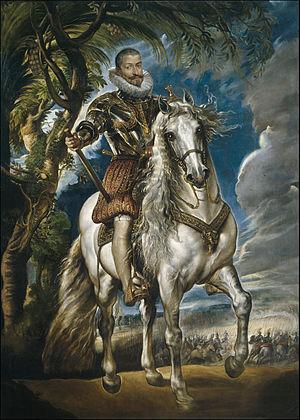
Le Portrait équestre du Duc de Lerma est un portrait réalisé en 1603 par le peintre flamand Pierre Paul Rubens et qui représente Francisco Goméz de Sandoval y Rojas, duc de Lerme. Le tableau est actuellement exposé au Musée du Prado à Madrid.
Francisco Gómez de Sandoval y Rojas, duc de Lerma, favori de Philippe III d'Espagne et son ministre, est le premier des validos aux travers desquels les monarques Habsbourg d'Espagne ont régné. Il le reste vingt ans, de 1598 à 1618.
Un portrait équestre est une œuvre artistique représentant une personne réelle ou imaginaire montée à cheval, hors de tout contexte narratif. Ce genre est principalement dévolu à la représentation de souverain et homme de pouvoir. Il ne doit pas être confondu avec le portrait à cheval qui se caractérise par la narration à laquelle il s'intègre.